Prison Break season 2

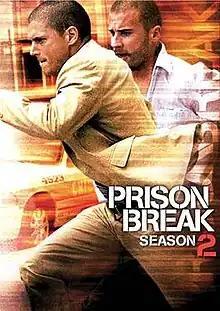
DVD cover

The second season of "Prison Break", an American serial drama television series, commenced airing in the United States on August 21, 2006, on Mondays at 8:00 pm (EST) on Fox. "Prison Break" is produced by Adelstein-Parouse Productions, in association with Rat Entertainment, Original Film and 20th Century Fox Television. The season contains 22 episodes, and concluded on April 2, 2007. Series creator Paul Scheuring describes the second season as ""The Fugitive" times eight," and likens it to the "second half of "The Great Escape"."